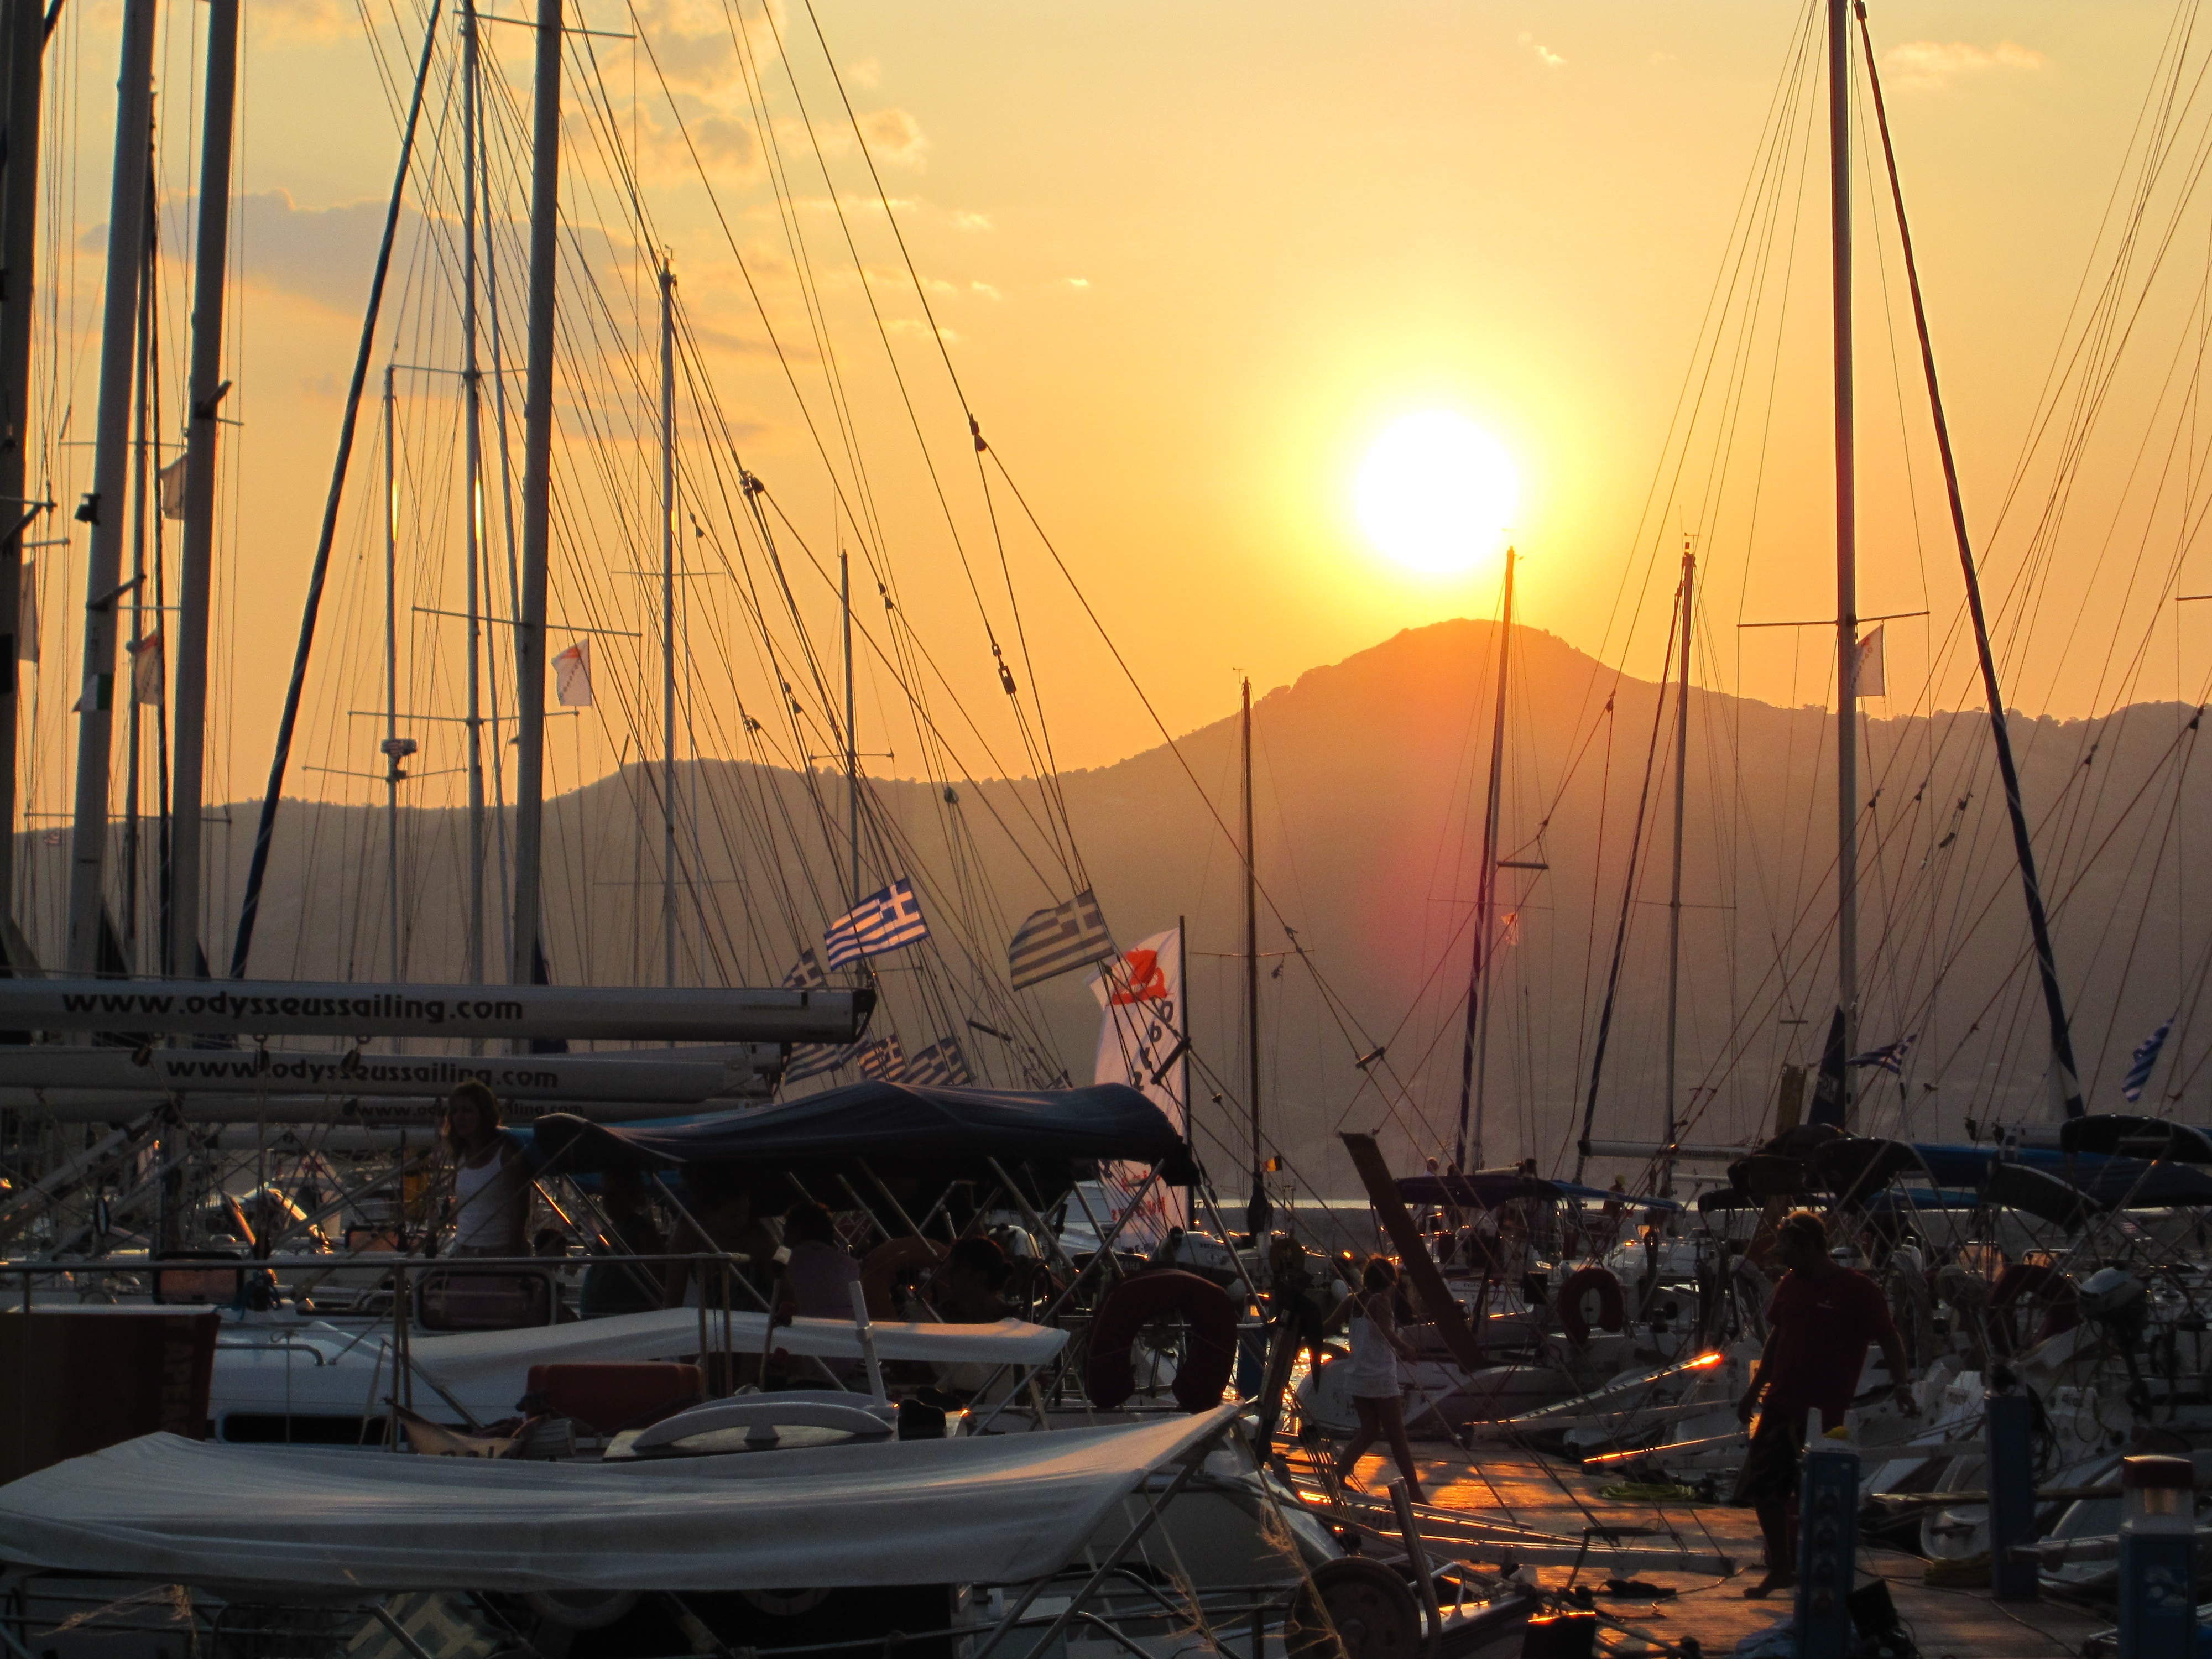
dock, sunset, boat, evening, vehicle, mast, sailing, marina, port, sailboat, sail, watercraft, sailing ship